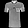
Label: T - shirt / top